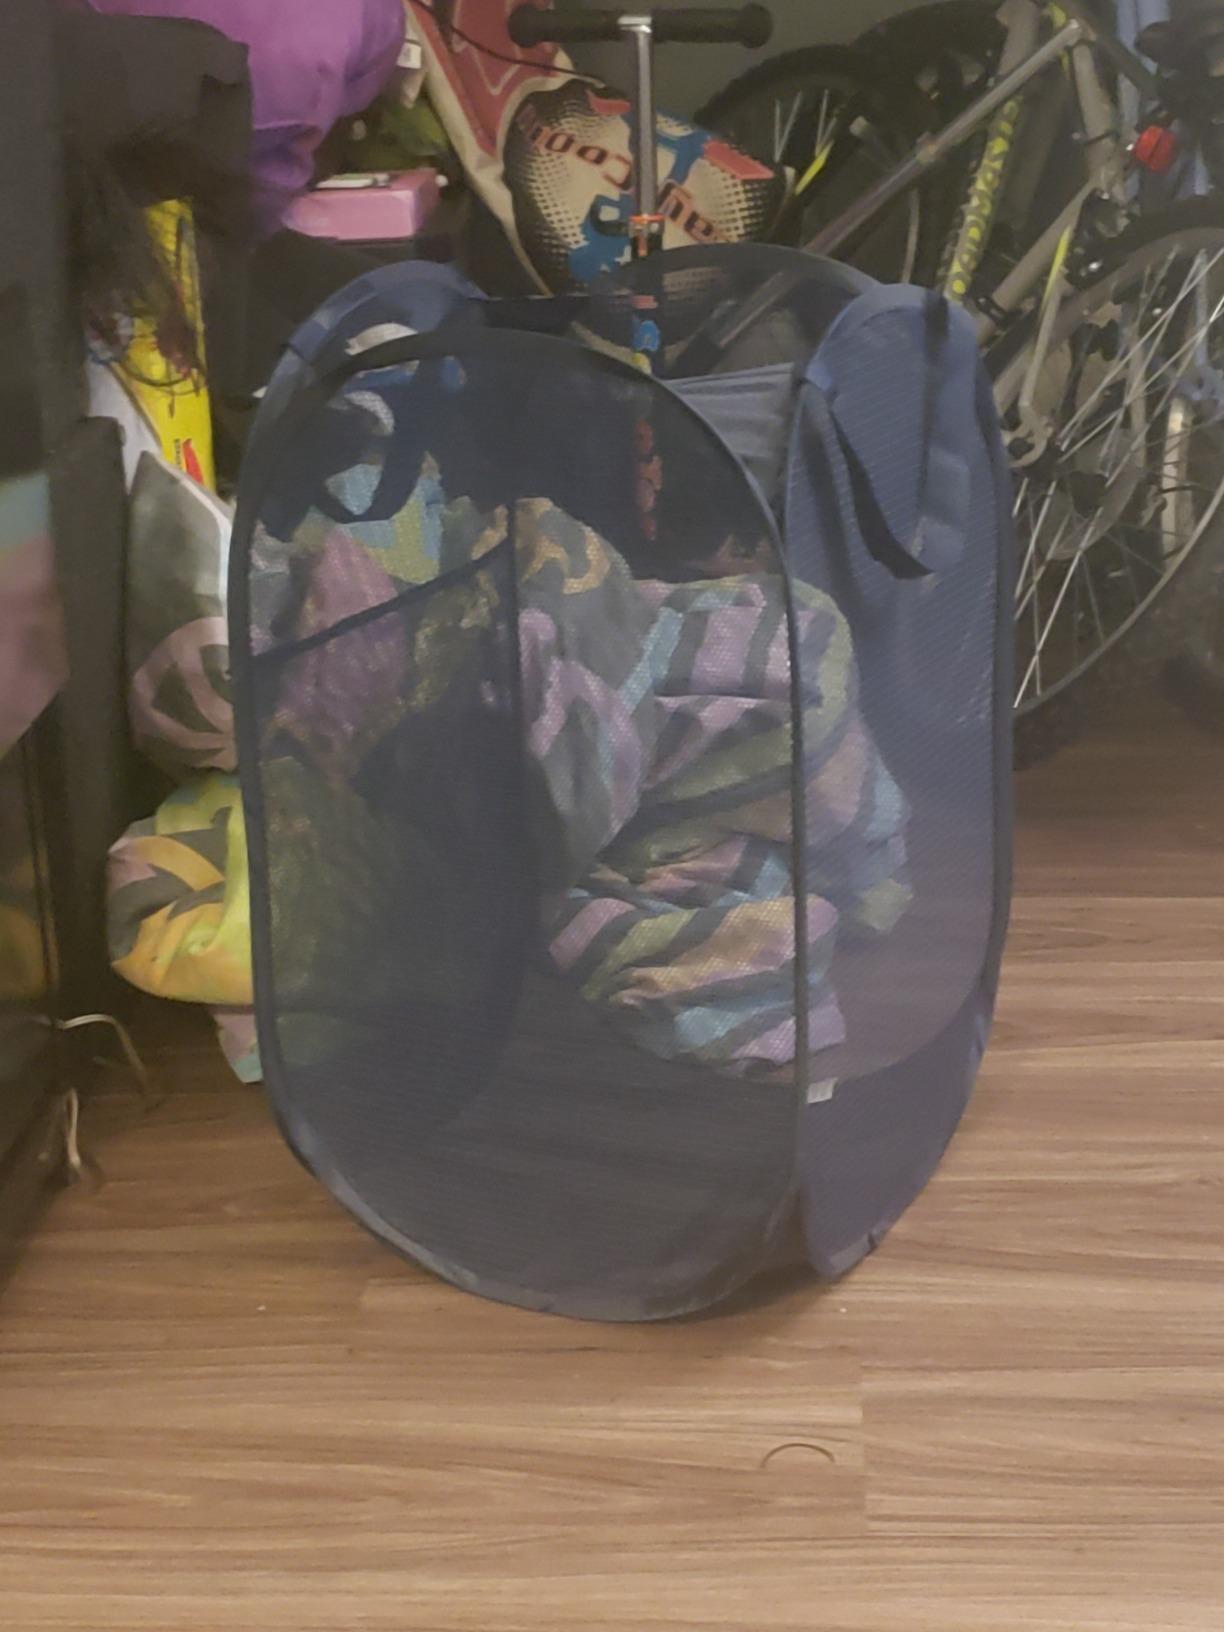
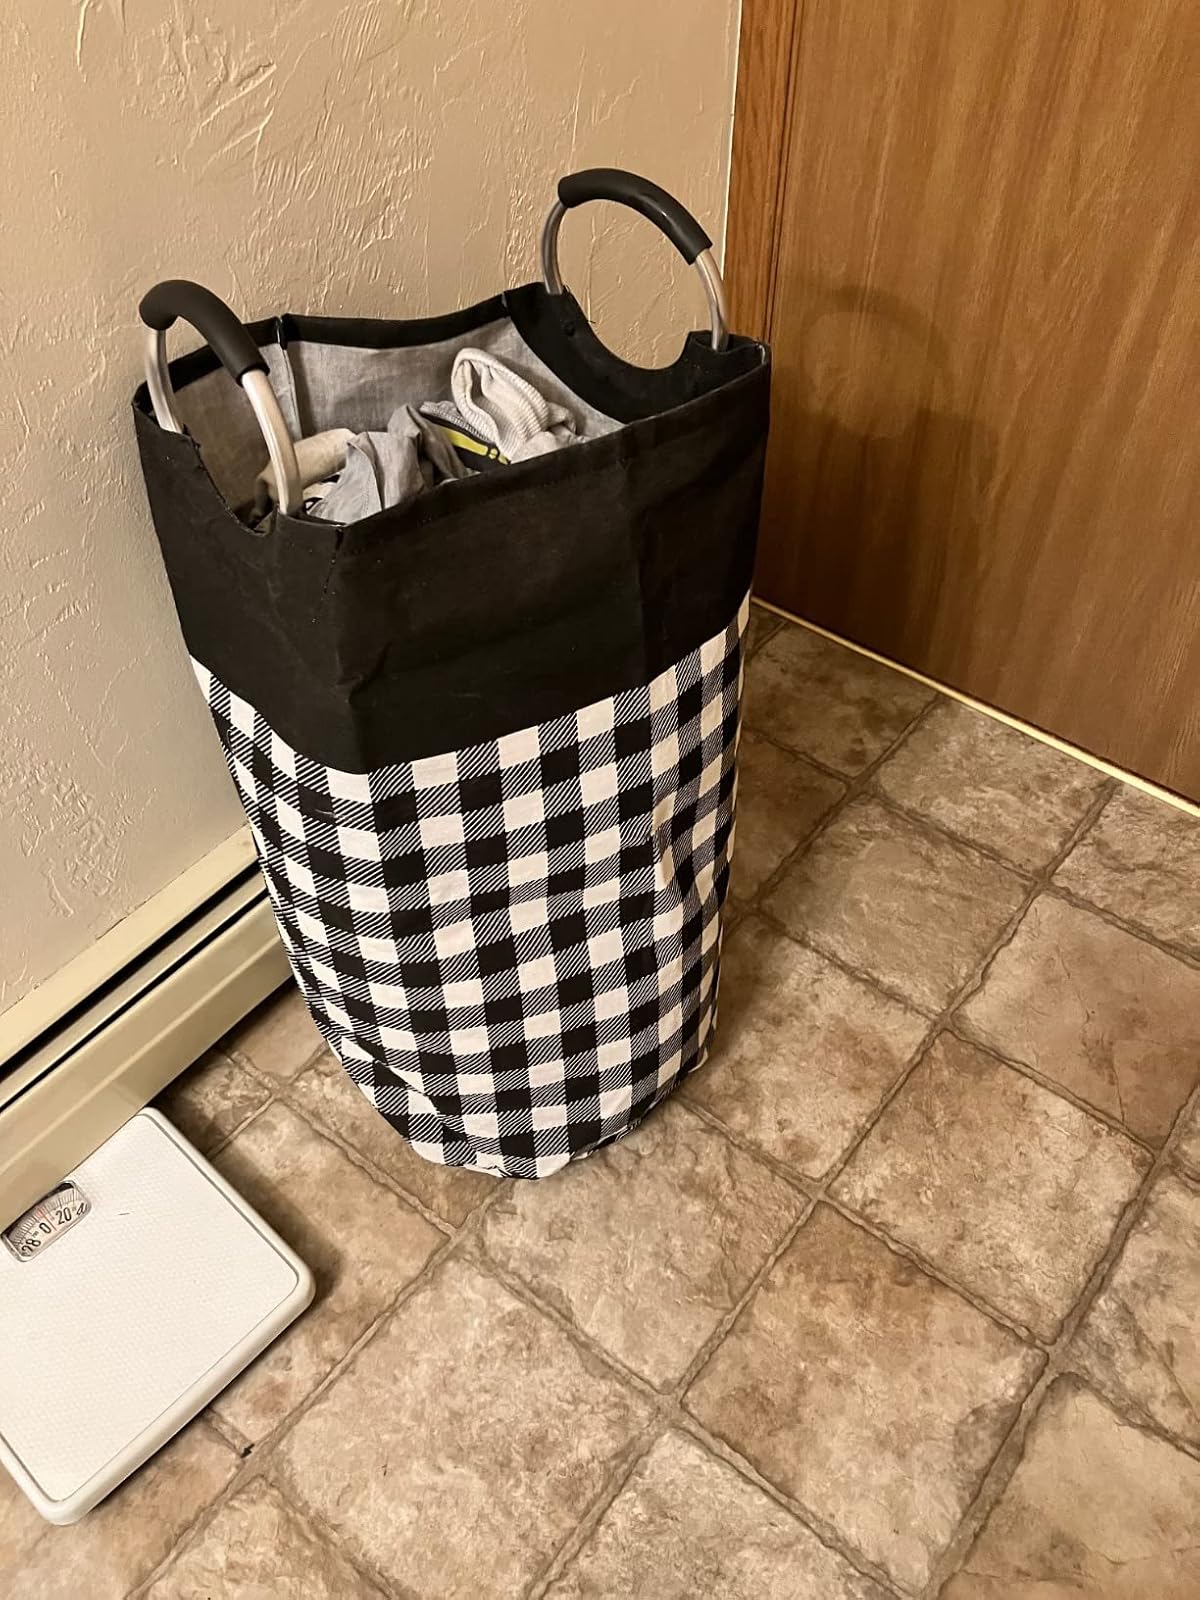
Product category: items_hamper
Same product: no